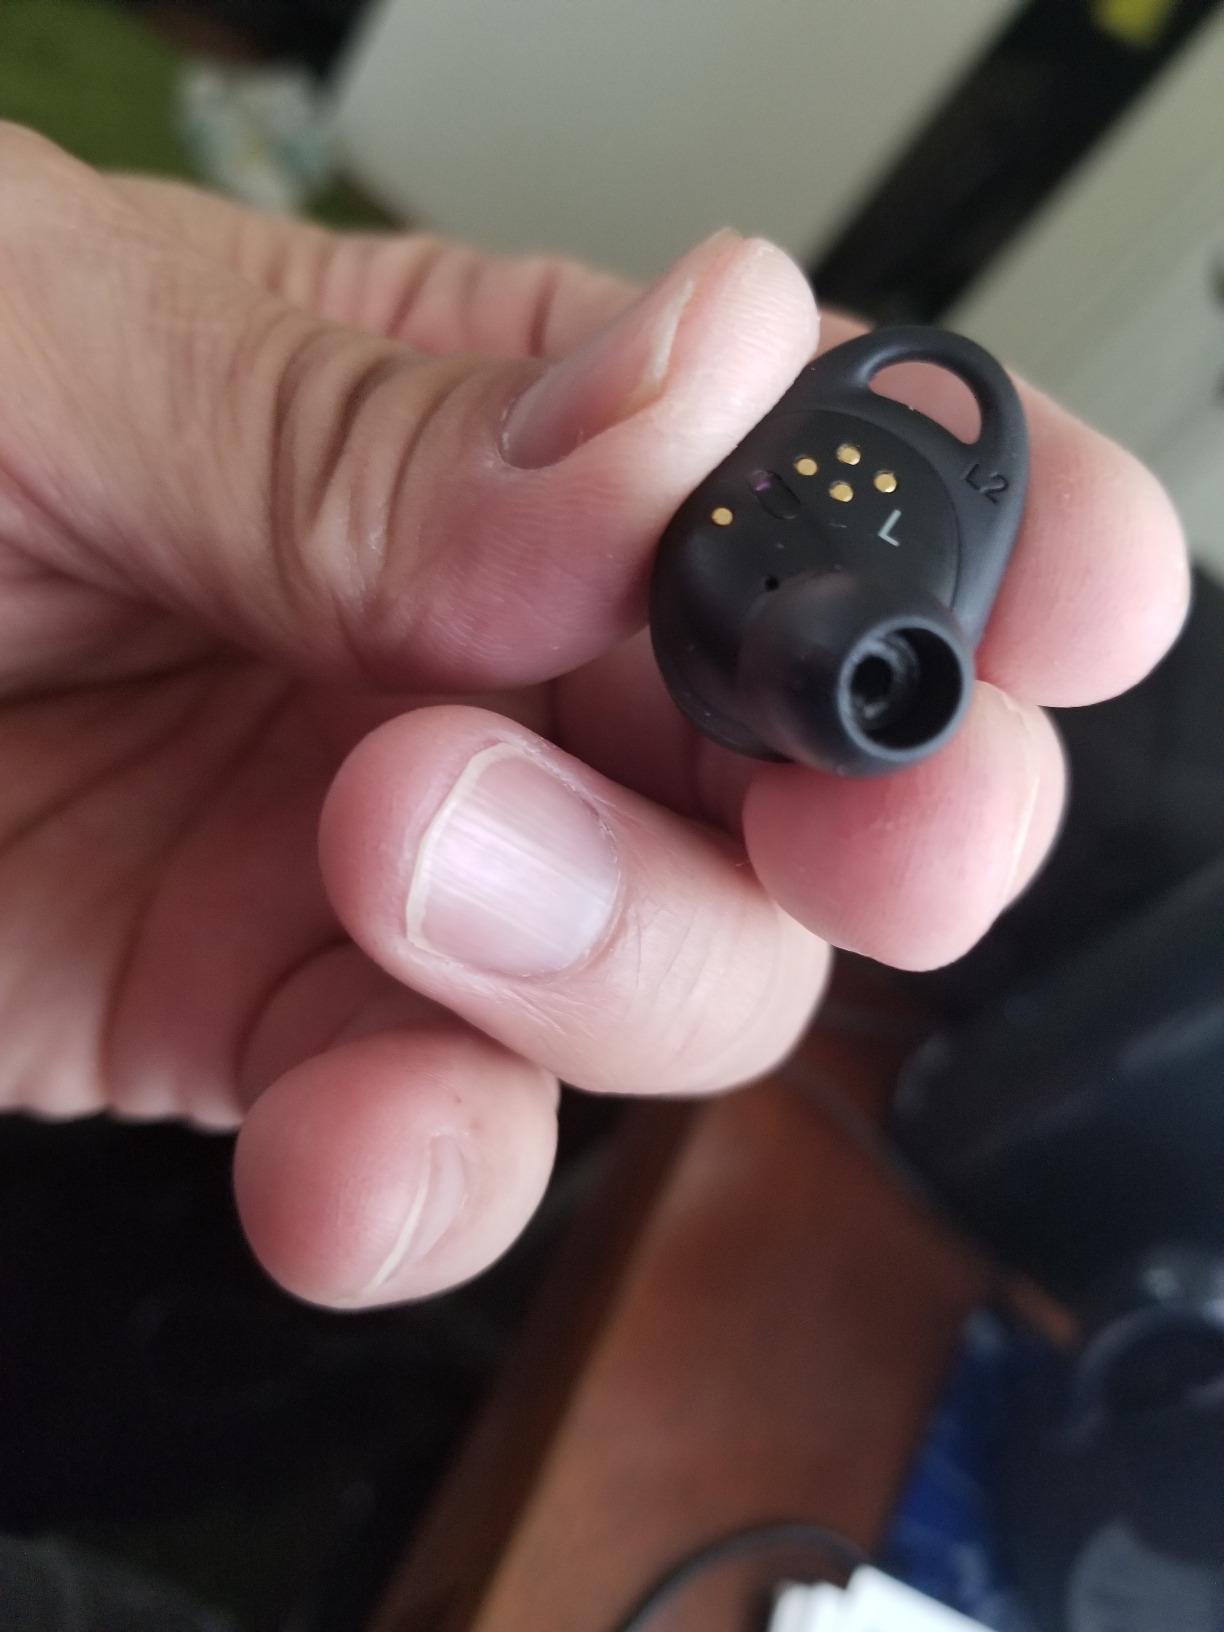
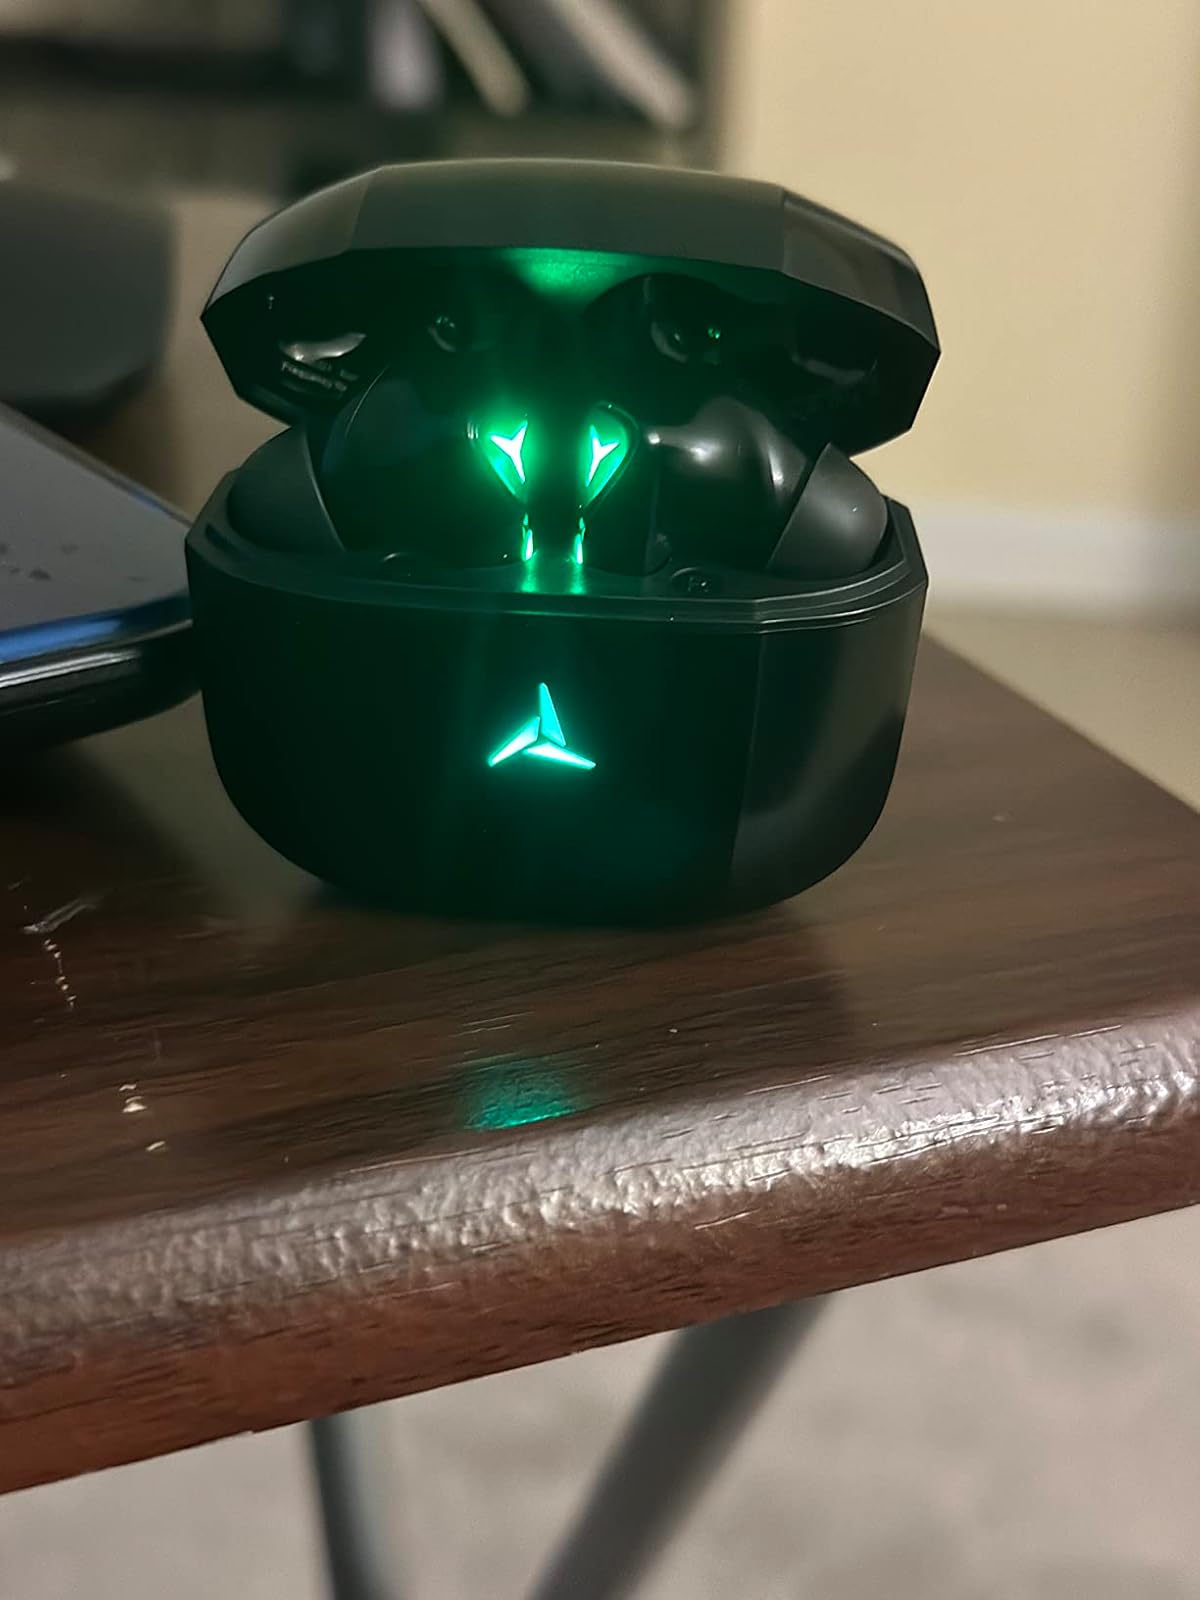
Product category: earbuds
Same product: no